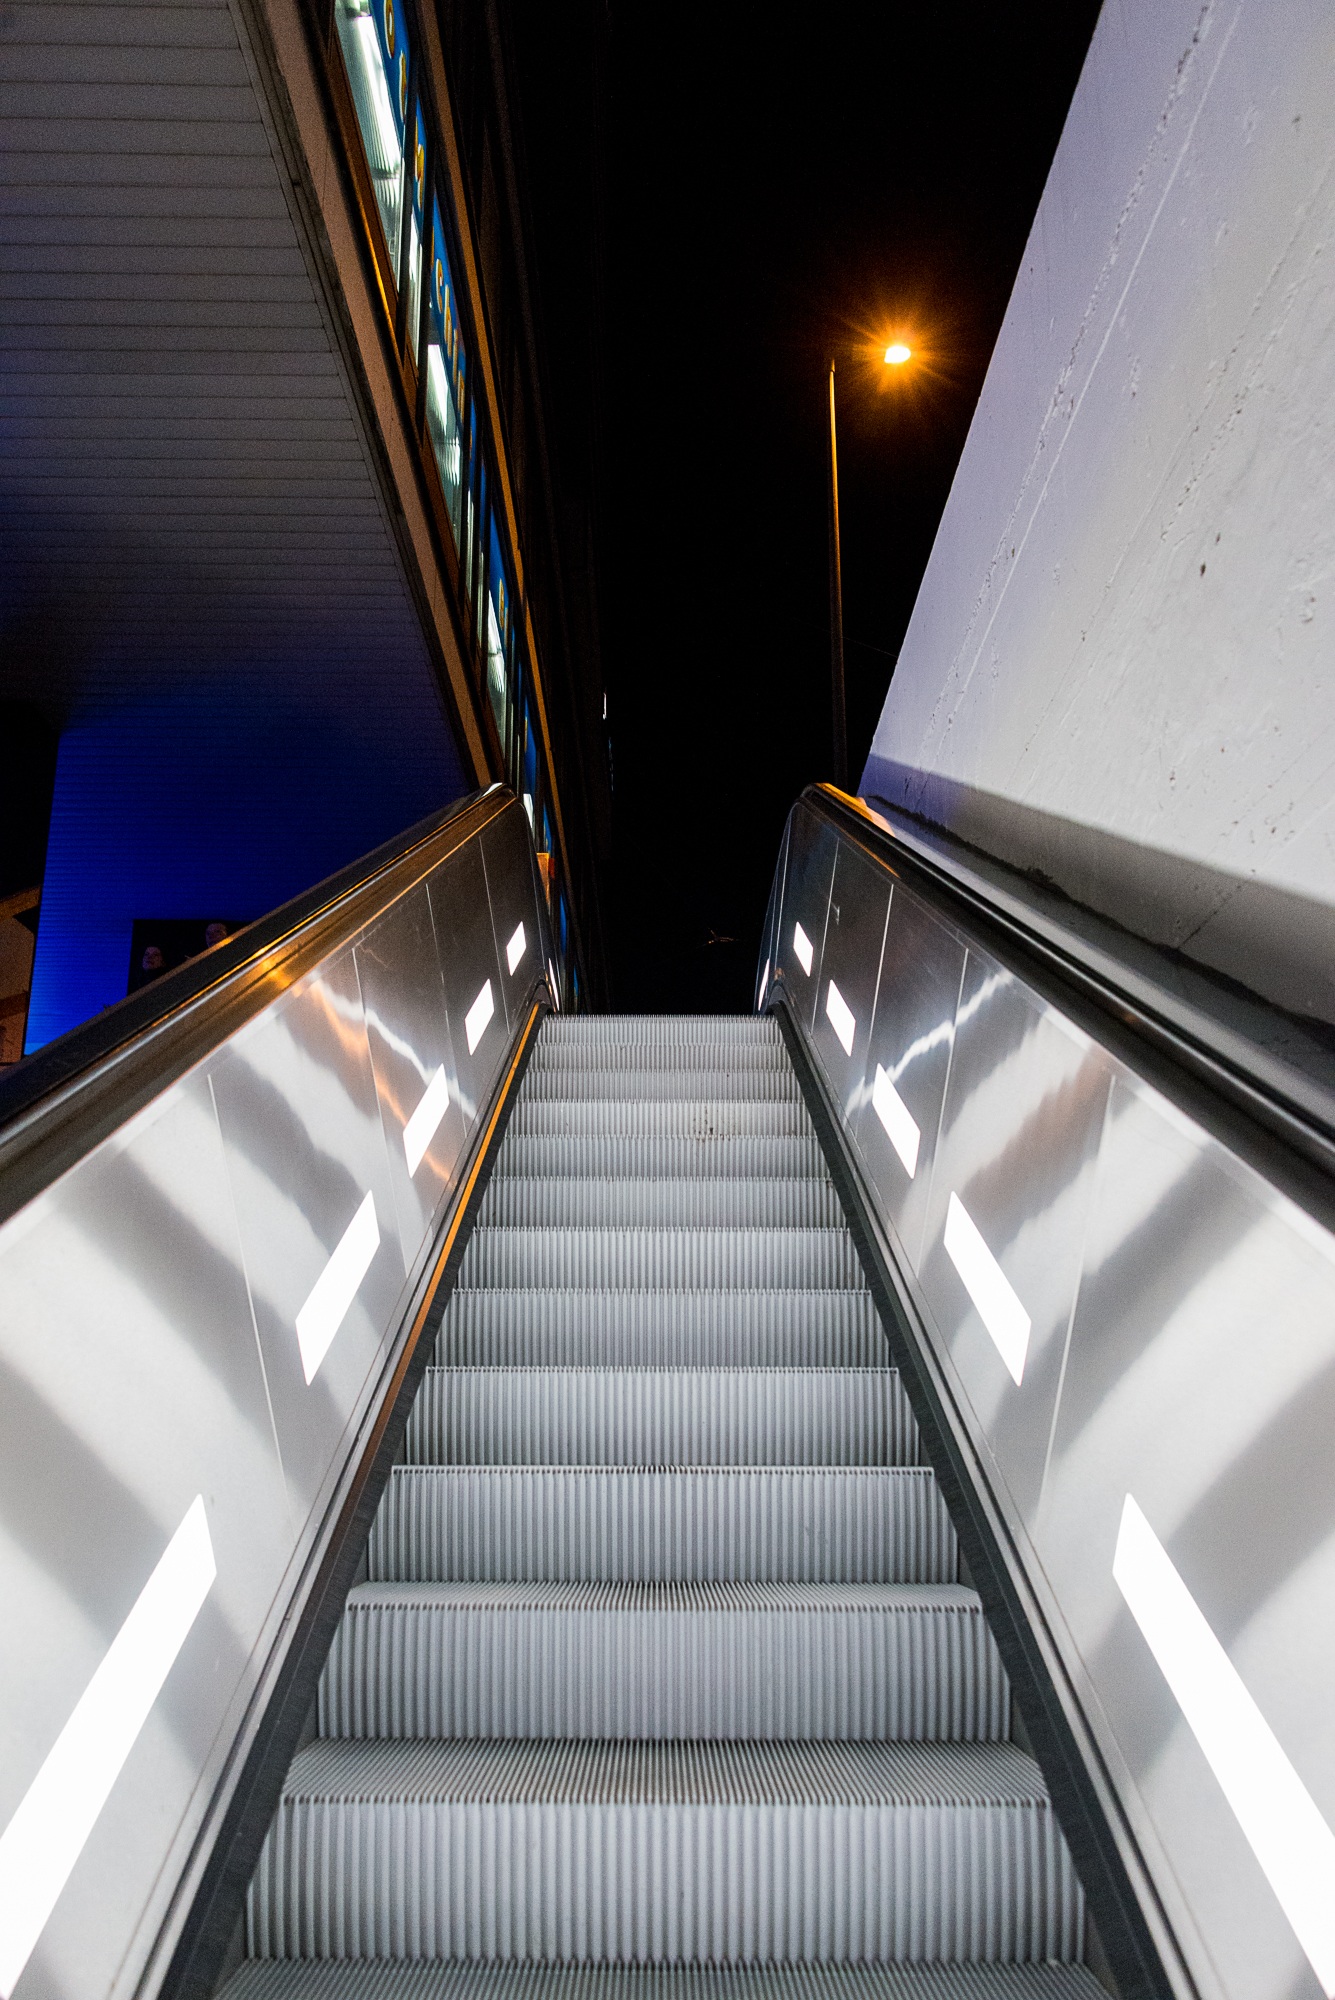
escalator, metro, room, munich, daylighting